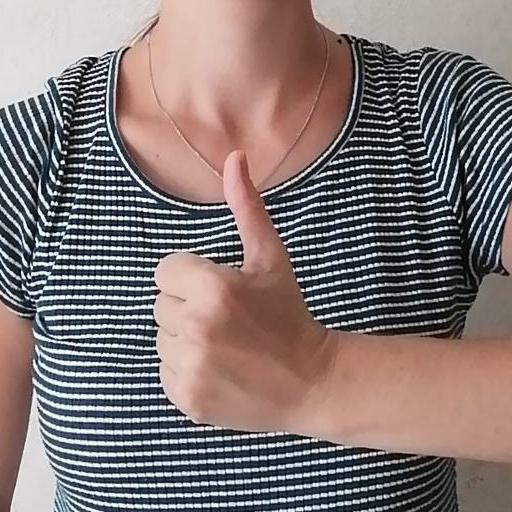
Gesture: like